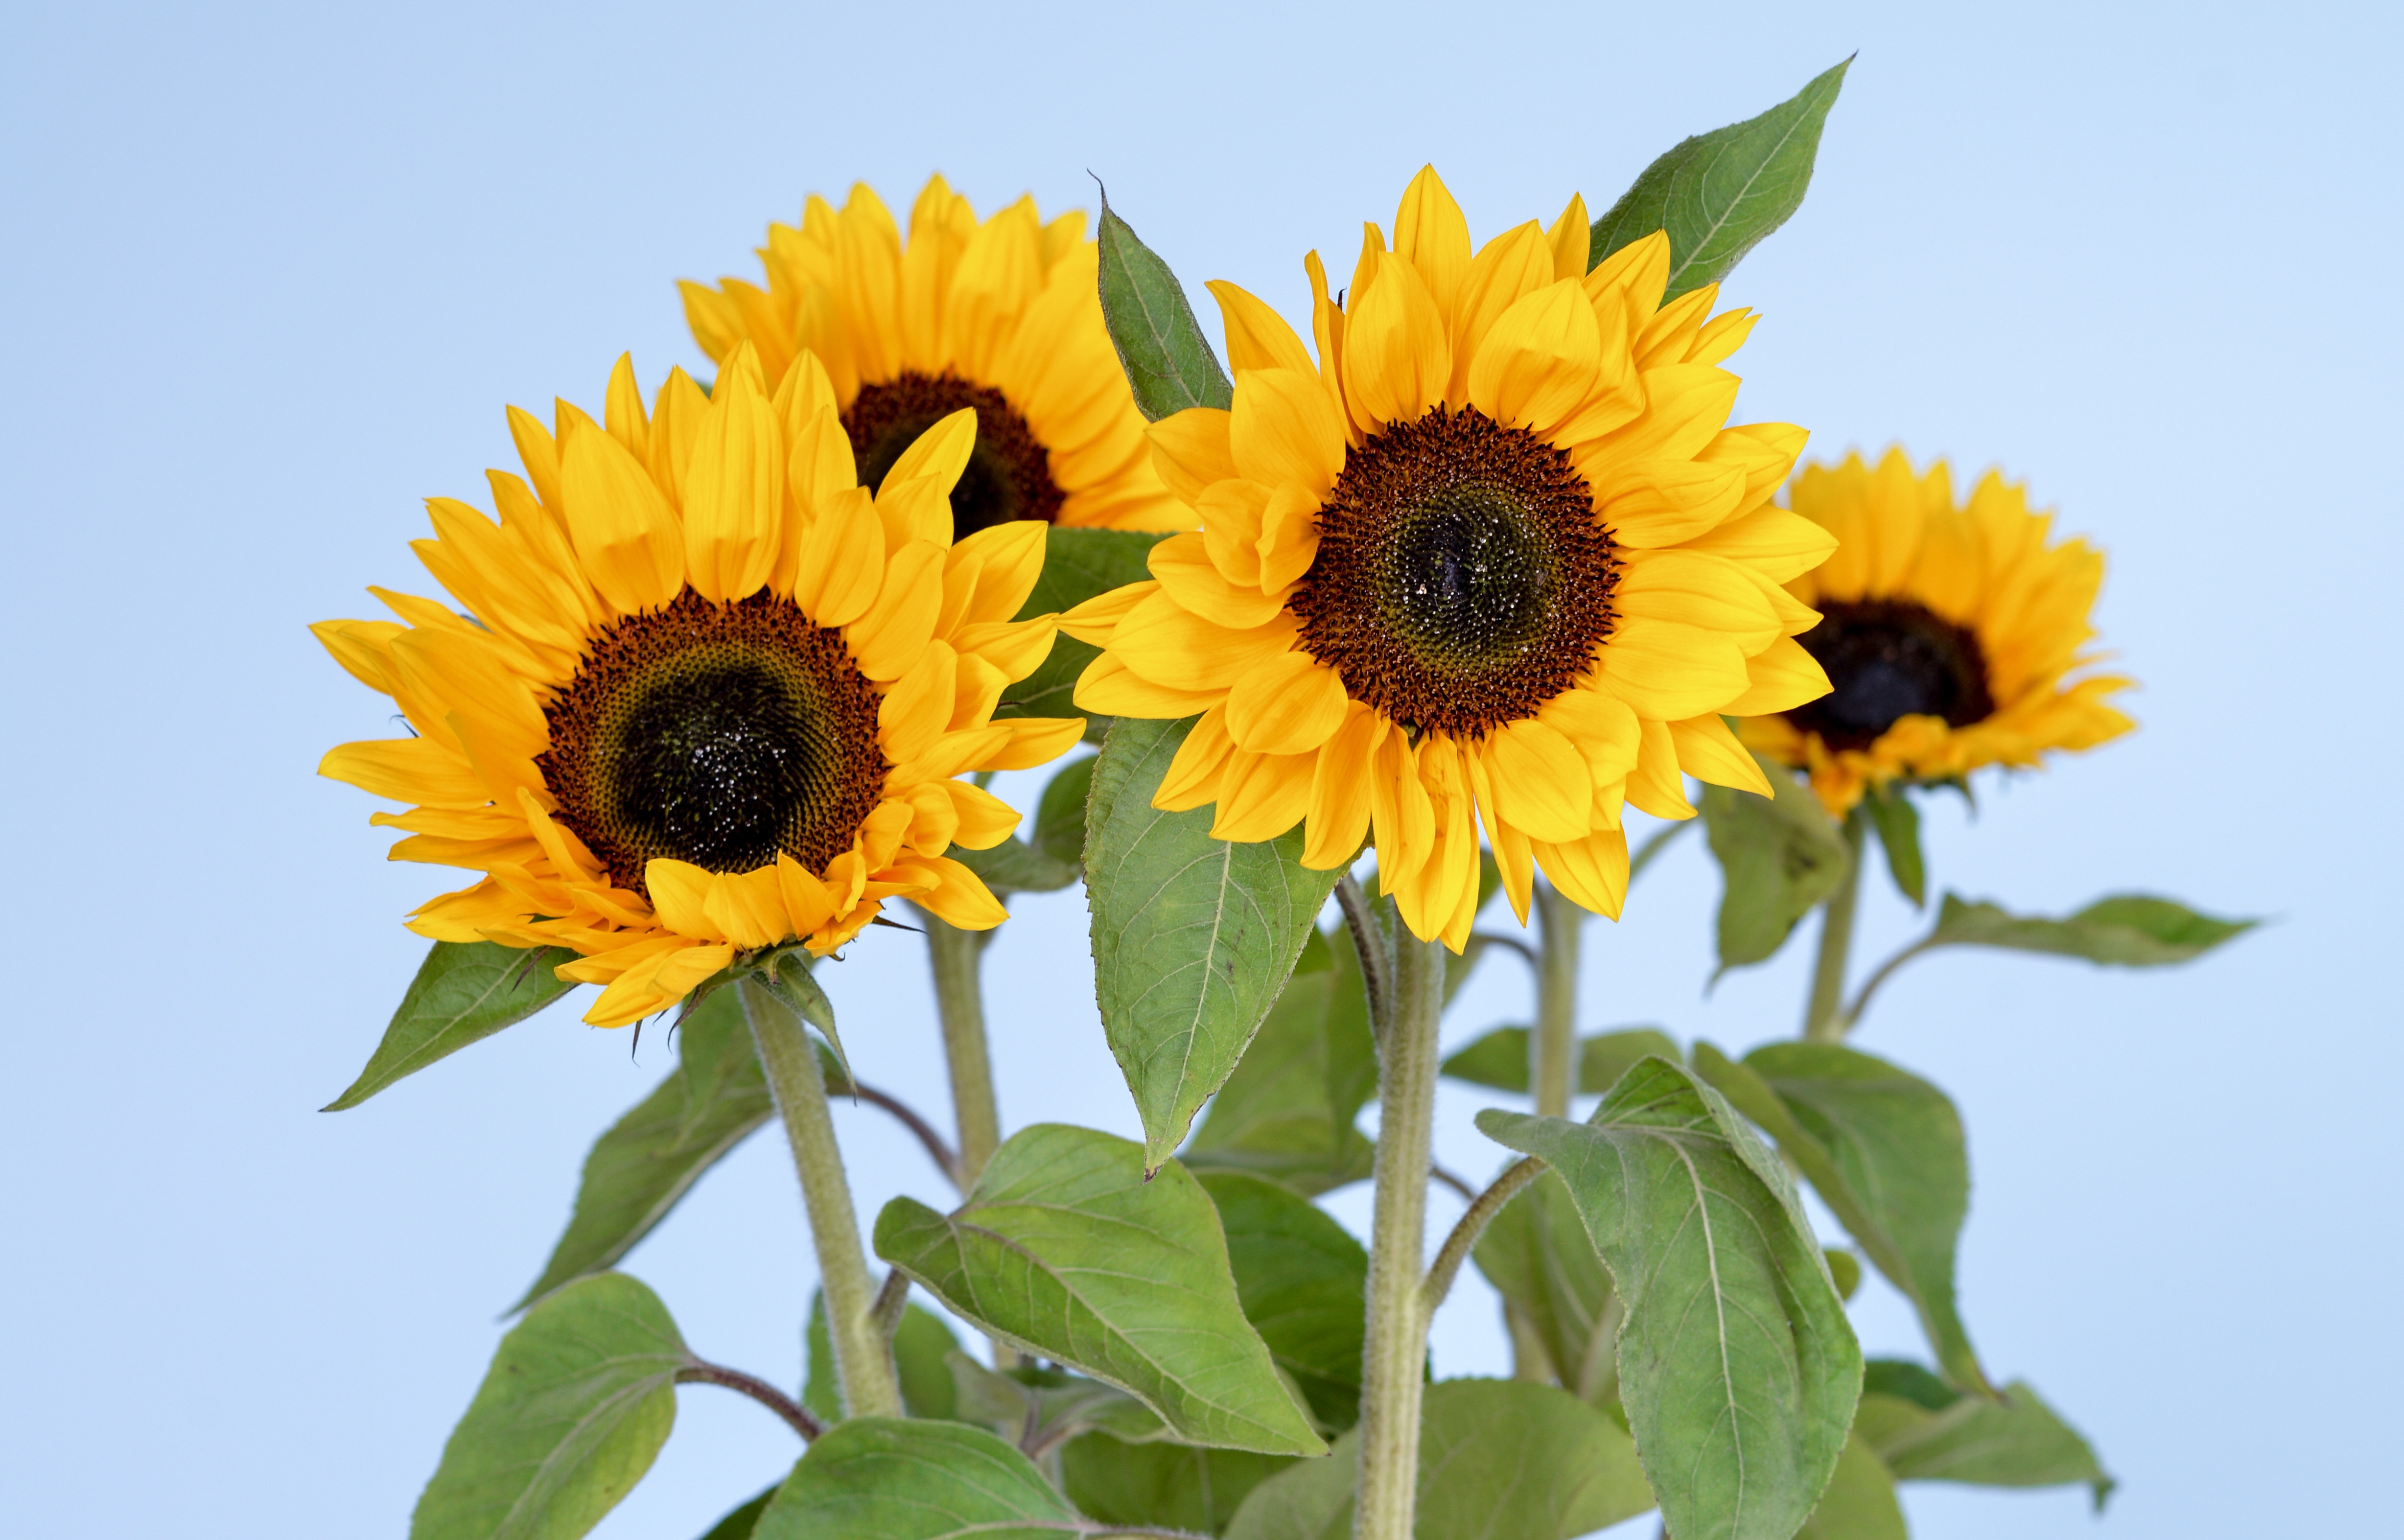
blossom, plant, sun, field, flower, bloom, floral, color, natural, botany, yellow, flora, sunflower, flowers, happy, vegetarian food, flowering plant, daisy family, sunflower seed, annual plant, plant stem, land plant